Answer in natural language. Considering the relative positions, is scenic landscape wall decor photo (marked B) above or below brown wooden dresser with three drawers (marked A)? Choose between the following options: above or below
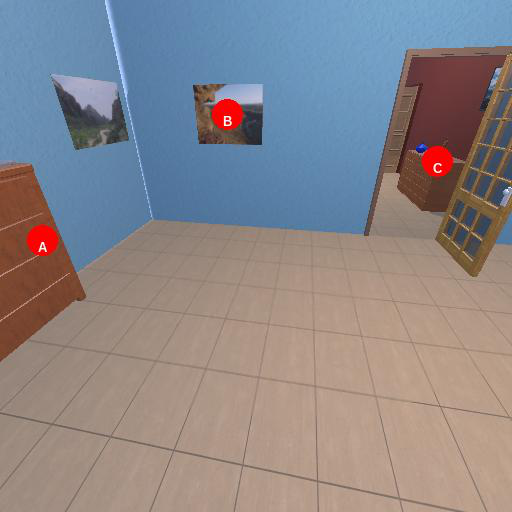
<answer>above</answer>